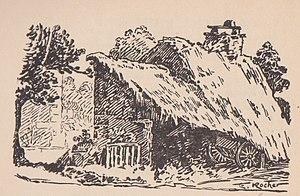
Dessin d'Edmond Rocher
Maurice Hallé est un auteur de poèmes en "parler" beauceron. Né à Oucques, capitale de Petite-Beauce et "monté" à Montmartre, il y déclamait ses poèmes et fut un animateur de la vie montmartroise. Ses poèmes ont fait l'objet de deux publications en 1921 et 1944. En 2019, un livre a été publié sur sa vie, ses poèmes et les autres auteurs amis qu'il a fréquentés ou qu'il aurait pu fréquenter.